German Mexicans

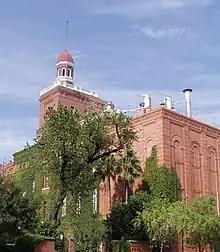
The Cuauhtémoc Moctezuma Brewery in Monterrey was cofounded by Germans.

Oktoberfest is usually held in several large cities with German-Mexican communities throughout the country, mainly in Mexico City, Chihuahua, and Victoria de Durango. German Mexicans were important in the development of the Mexican cheese and brewing industries. The brewing industry, in Monterrey, Nuevo León, and Mazatlán, Sinaloa, were developed in large part by ethnic German immigrants bringing to the region famed Bavarian style dark malt brewing techniques. The influx of German immigrants and the brief Austrian reign (mid-19th century) of Emperor Maximilian, who never traveled anywhere without his two German brew-masters, helped cement the art of brewing as an all-Mexican endeavor felt to this day with Mexico as one of the only Latin American countries where beer consumption trumps that of wine and spirits. German influence has had a lasting impact on Mexican beers, with brands such as Negra Modelo and Dos Equis Ambar, both deriving from a malty subset of dark lagers known as Vienna-style. Beer production remains as one of Mexico's chief industries and biggest exports valued at over a billion USD.